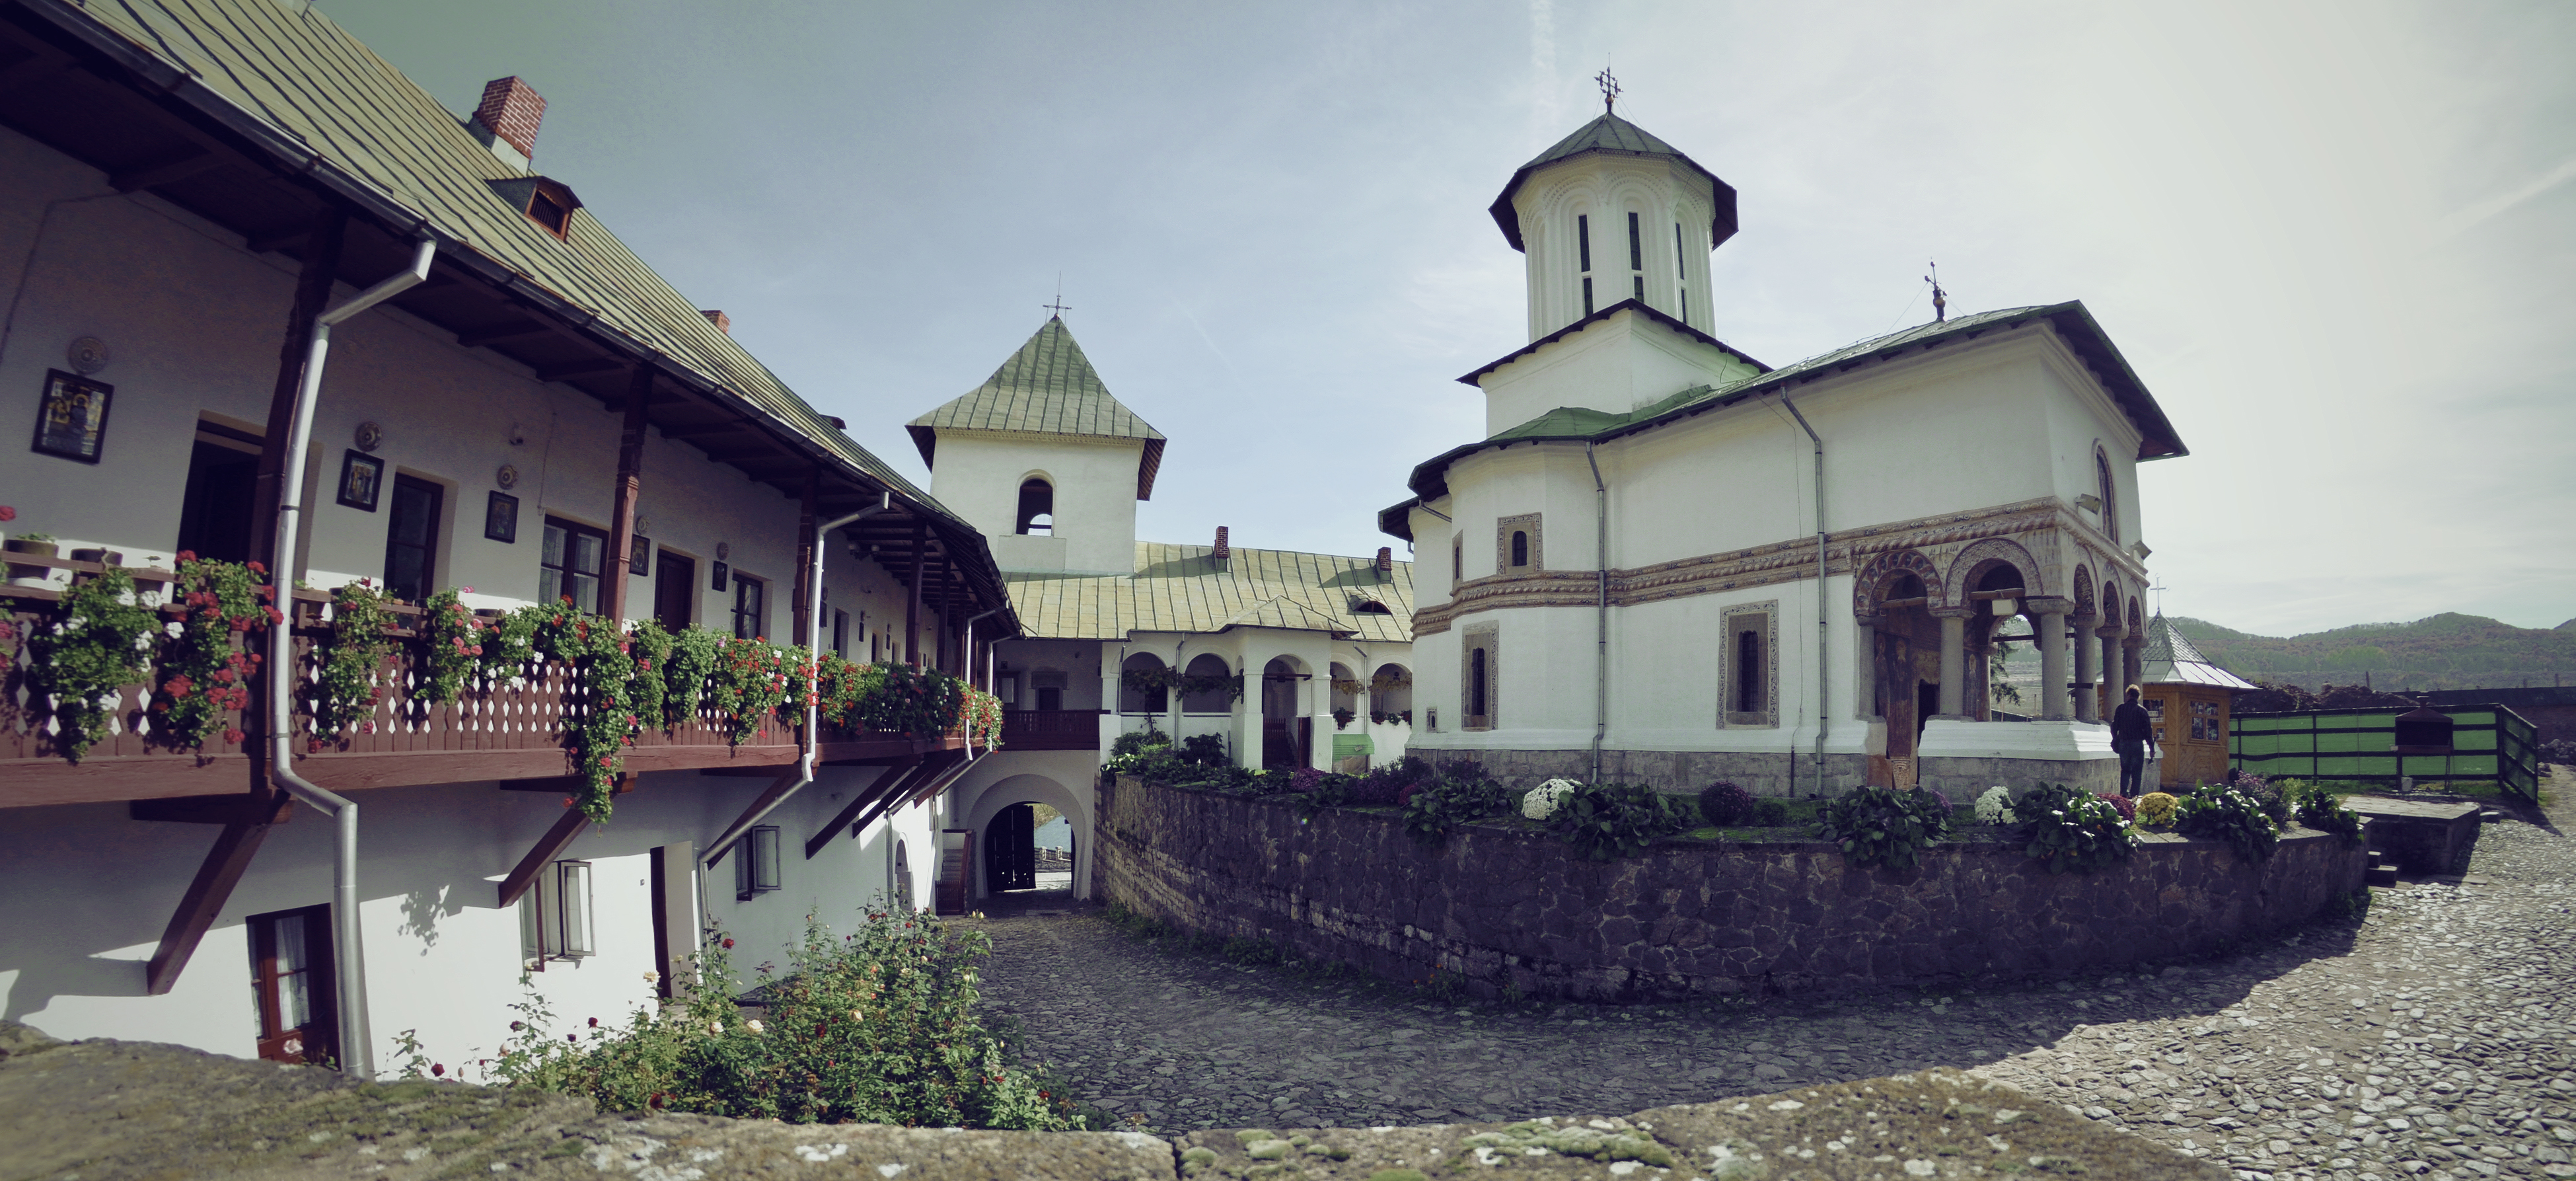
architecture, photography, town, building, monument, photo, travel, village, arch, religion, church, christian, tourism, waterway, photos, religious, de, monastery, churches, fisheye, fotografie, christianity, romana, arc, orthodox, romania, convent, bor, biserica, arhitectura, wallachia, tara, romaneasca, orthodoxy, ortodoxa, patrimoniu, ortodox, manastirea, manastire, ortodoxia, ortodoxie, ecclesiastical, bisericeasc, cladire, edificiu, oltenia, govora, brancovenesc, lmivliiaa09904, cre tinism, cre tin, br ncoveneasc, arhitecturabr ncoveneasc